New South Wales Standard suburban carriage stock

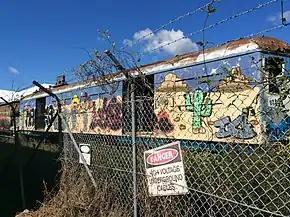

As built, the standard cars were painted in Tuscan red and russet with yellow pin striping. In the 1940s, that was changed to Tuscan red with buff lining. In 1957, the livery was changed to plain Tuscan red, which many cars retained until their withdrawal. From 1973, the livery became Public Transport Commission blue and white, before that was superseded by Indian red in 1976. The original cream and brown interiors were repainted in two-tone green, but that was not done to all cars. Overhauls of the stock continued up until 1988, with some receiving sliding aluminium Beclawat windows to alleviate rust problems. A few cars also received Airmate pantographs, replacing the original Dorman Long pantographs.